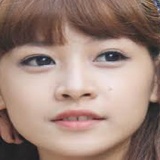
diễn viên Chi Pu